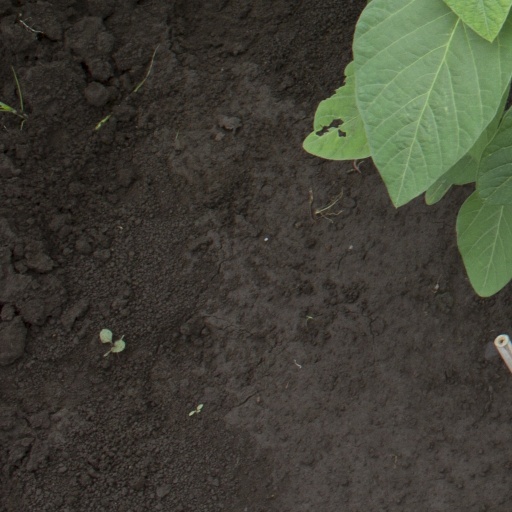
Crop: soybean